Queen Alexandra's Mounted Rifles

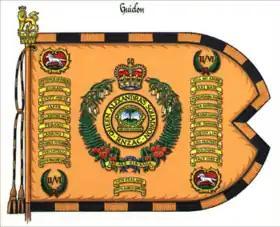
The QAMR Guidon

The QAMR Guidon is made of silk and embodies the regimental colours, amber and black. It is unique in that most armoured regiments carry a guidon with a crimson background. With an amber background, the Guidon is surrounded by a fringe of amber and black. In the centre is the unit badge in colour, this in the centre of a black-edged gold circlet inscribed with Queen Alexandra's Squadron, RNZAC. This is surrounded by a wreath of two fern leaves embroidered in dark green and the unit motto, Ake Ake Kia Kaha (For ever and ever be strong). The union wreath is a wreath of a national plant (Canada – maple, Australia – wattle, South Africa – protea). Over the badge appears the Royal Crown.